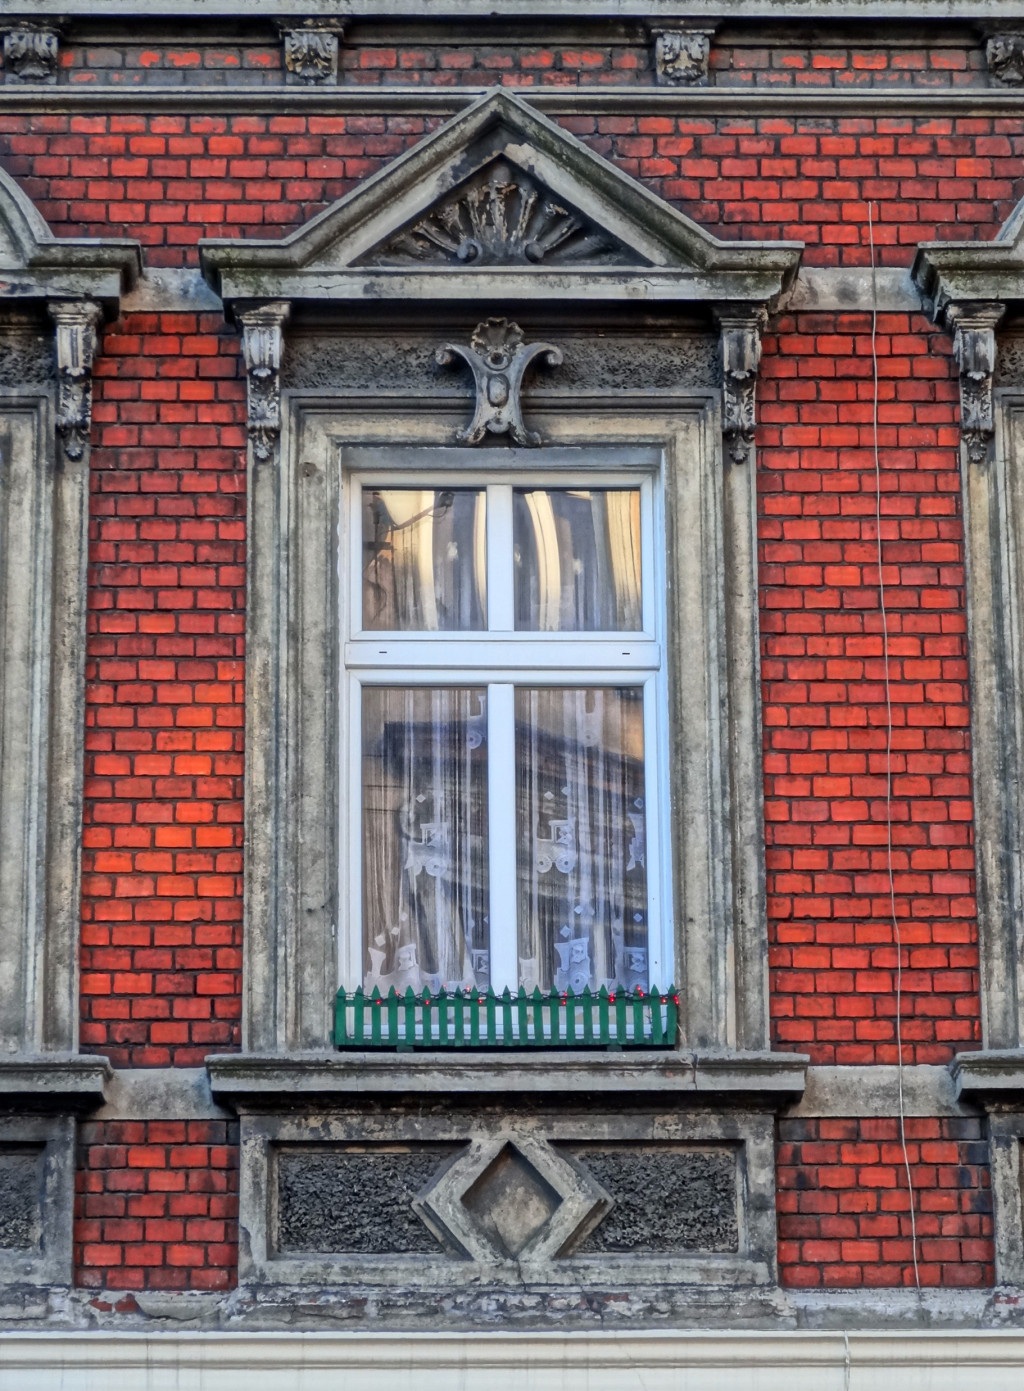
architecture, house, window, building, wall, downtown, facade, exterior, historic, brick, brickwork, neighbourhood, urban area, bydgoszcz, sienkiewicza